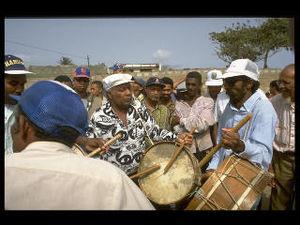
La musique capverdienne est un métissage entre diverses influences musicales à la suite de la colonisation portugaise de l'île et de l'immigration forcée de populations africaines. D'abord rurale, elle tend aujourd'hui à s'urbaniser et subit désormais l'influence de la musique brésilienne.